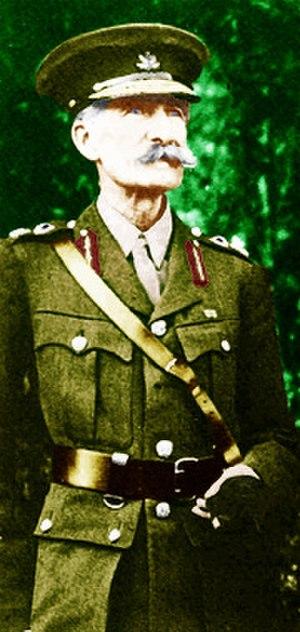
Claude George Bowes-Lyon, né le 14 mars 1855 à Londres et mort le 7 novembre 1944 au Château de Glamis, est le 14ᵉ comte de Strathmore et Kinghorne. Il est un propriétaire terrien plus connu pour être le père d'Elizabeth Bowes-Lyon et donc le grand-père maternel de la reine Élisabeth II.